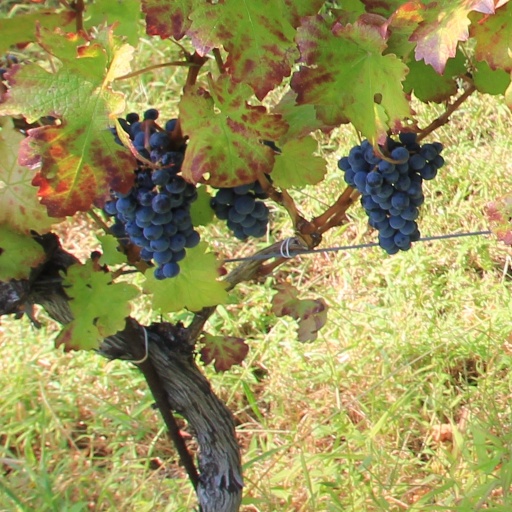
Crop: grape